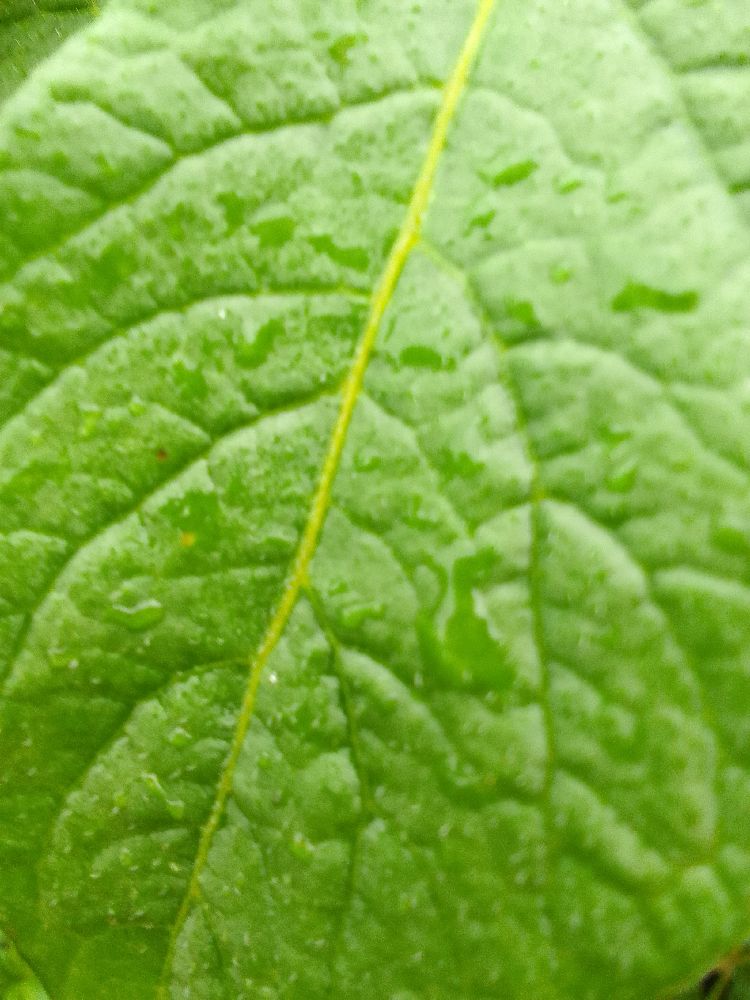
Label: Healthy